Nesi (film)

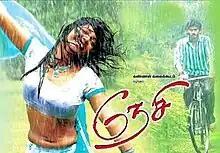
Poster

Nesi is a 2009 Indian Tamil-language romantic drama directed by Saravana Krishna and produced by J. S. Kannan. The film stars newcomers Vikas and Sonia Suri. The film released on 7 August 2009 and was a box office failure.